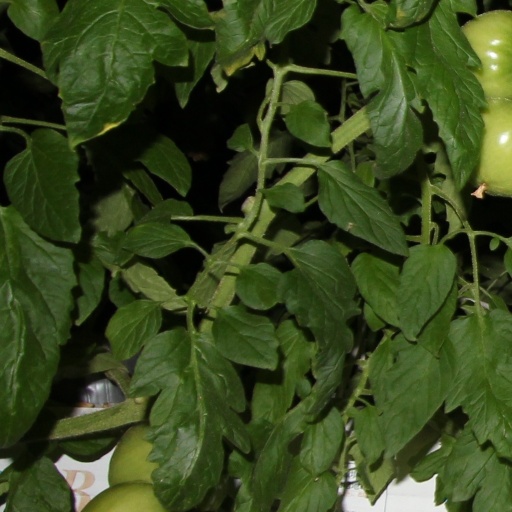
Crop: tomato